Panzer Dragoon (video game)

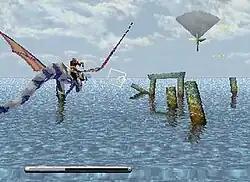
The dragon and its rider flying through level 1. The yellow aiming reticle appears in the center and the radar in the top right corner. The player's health bar is located in the bottom left.

"Panzer Dragoon" spans six levels, each lasting about five minutes, with a variety of boss battles. Over the course of the game, the plot is revealed through cutscenes using the game's own graphic engine. Gameplay consists of a player controlling a flying dragon and his rider through an aiming reticle that can be moved over the whole screen with the D-pad; the player must shoot a variety of enemies (ranging from machines to monsters) in a 3D post-apocalyptic fantasy environment of barren landscapes and mysterious ruins of a fallen civilization. Progression through the levels is made at a predetermined pace, as the player is constantly set along a rail of gameplay. The only time the game pauses is during boss battles. The field of vision can be directed with the aiming reticle on the x and y-axis, but the overall direction of travel is predetermined. The dragon follows the reticle movements, allowing the player to avoid enemy projectiles and obstacles.